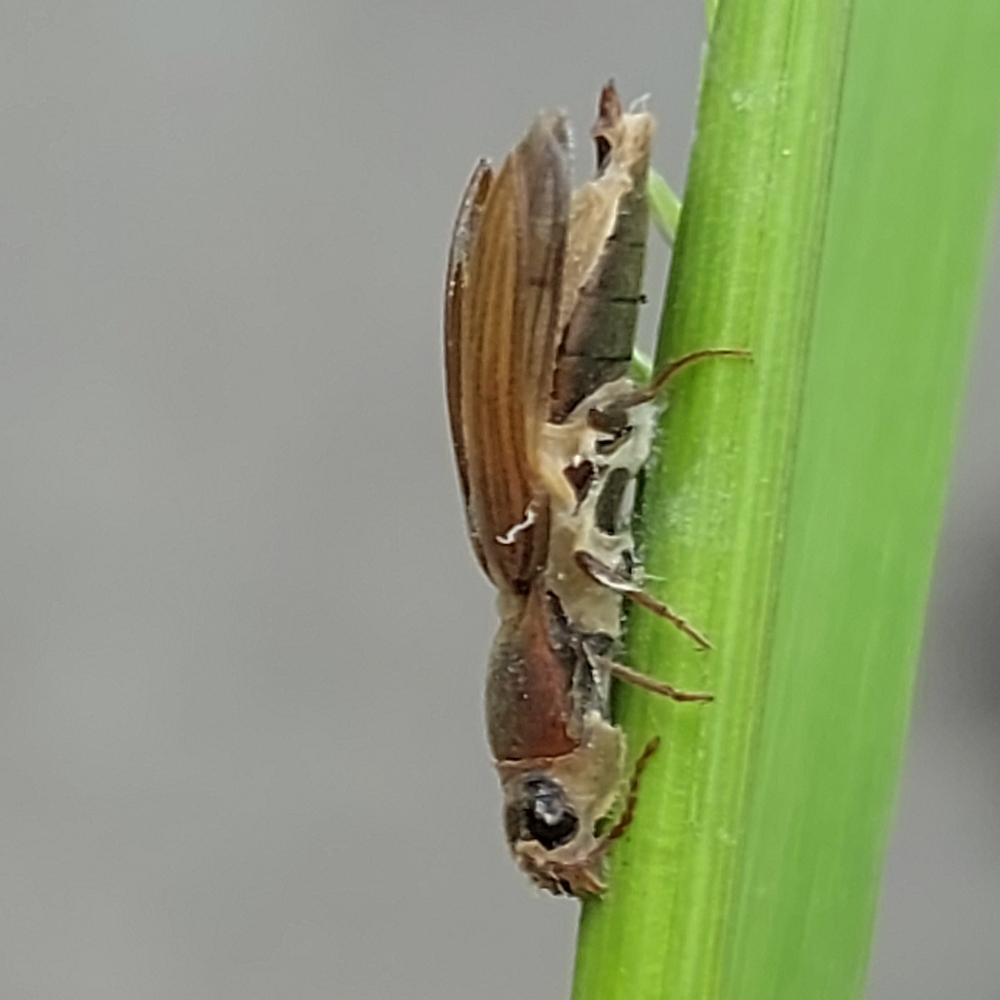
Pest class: clickbeetles_wireworms